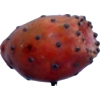
Label: cactus_fruit_red